Shobnom Bubly

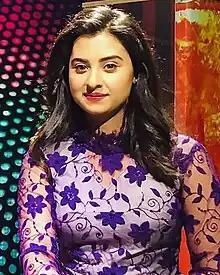

Shobnom Yeasmin Bubly, professionally known as Shobnom Bubly, is a Bangladeshi film actress and former news presenter. Bubly is mostly known for her marriage with Shakib Khan opposite whom she made her acting debut in the film "Bossgiri" in 2016 and since then the two have collaborated multiple times.